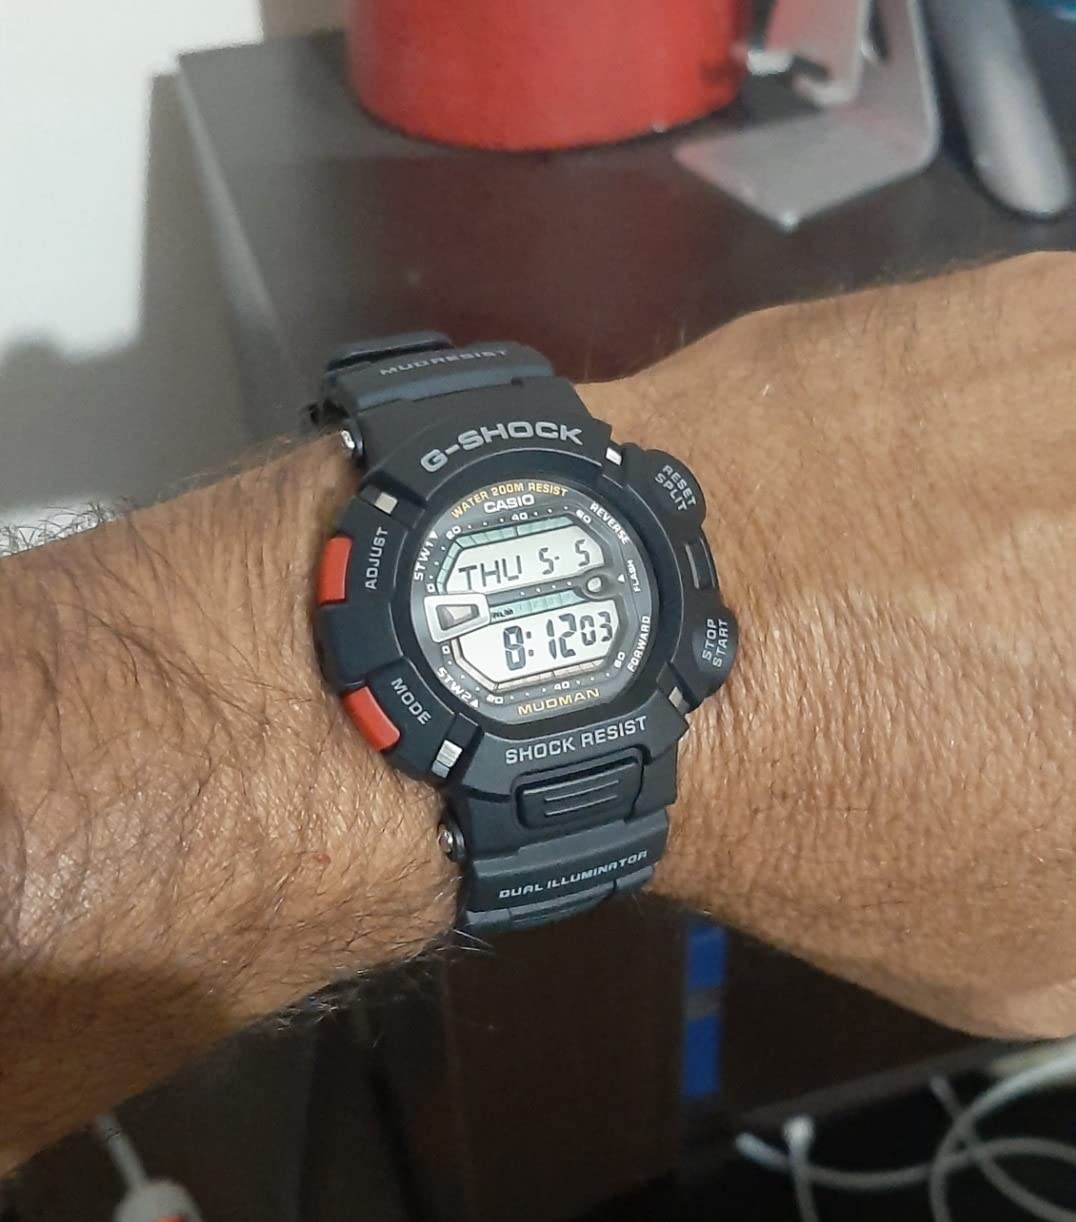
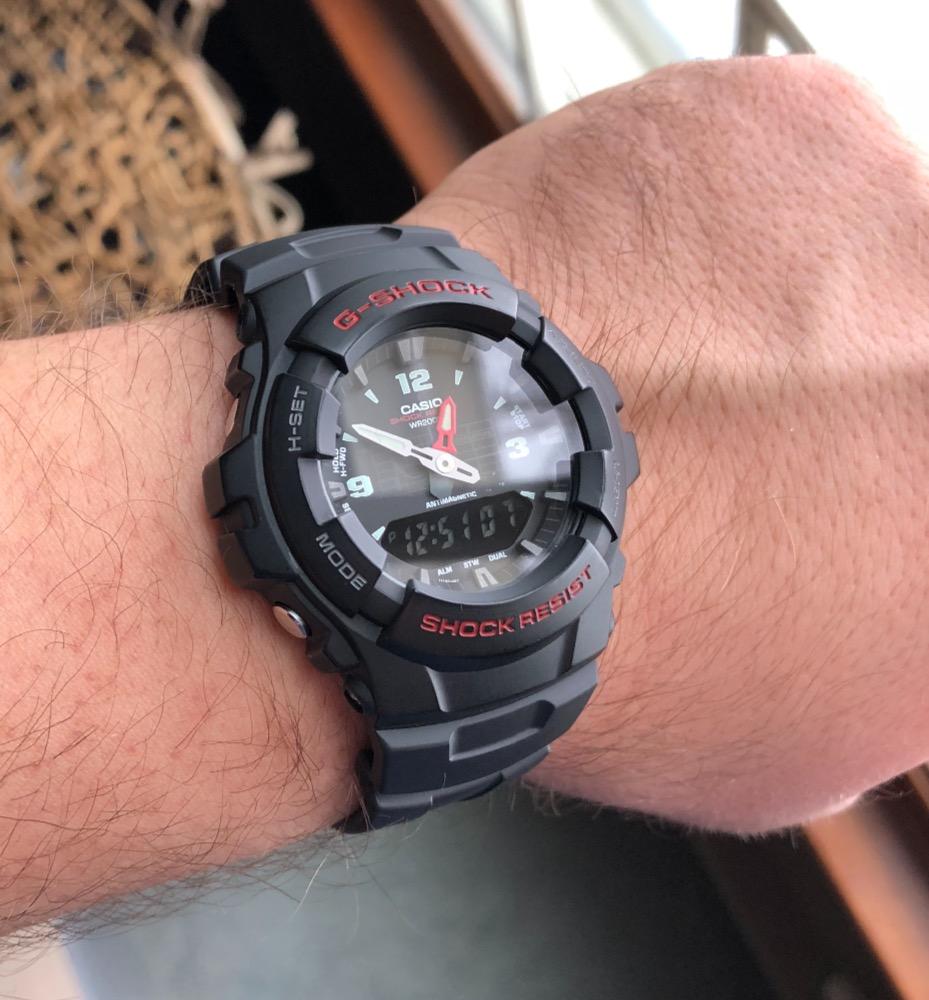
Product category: accessories_watch
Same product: no